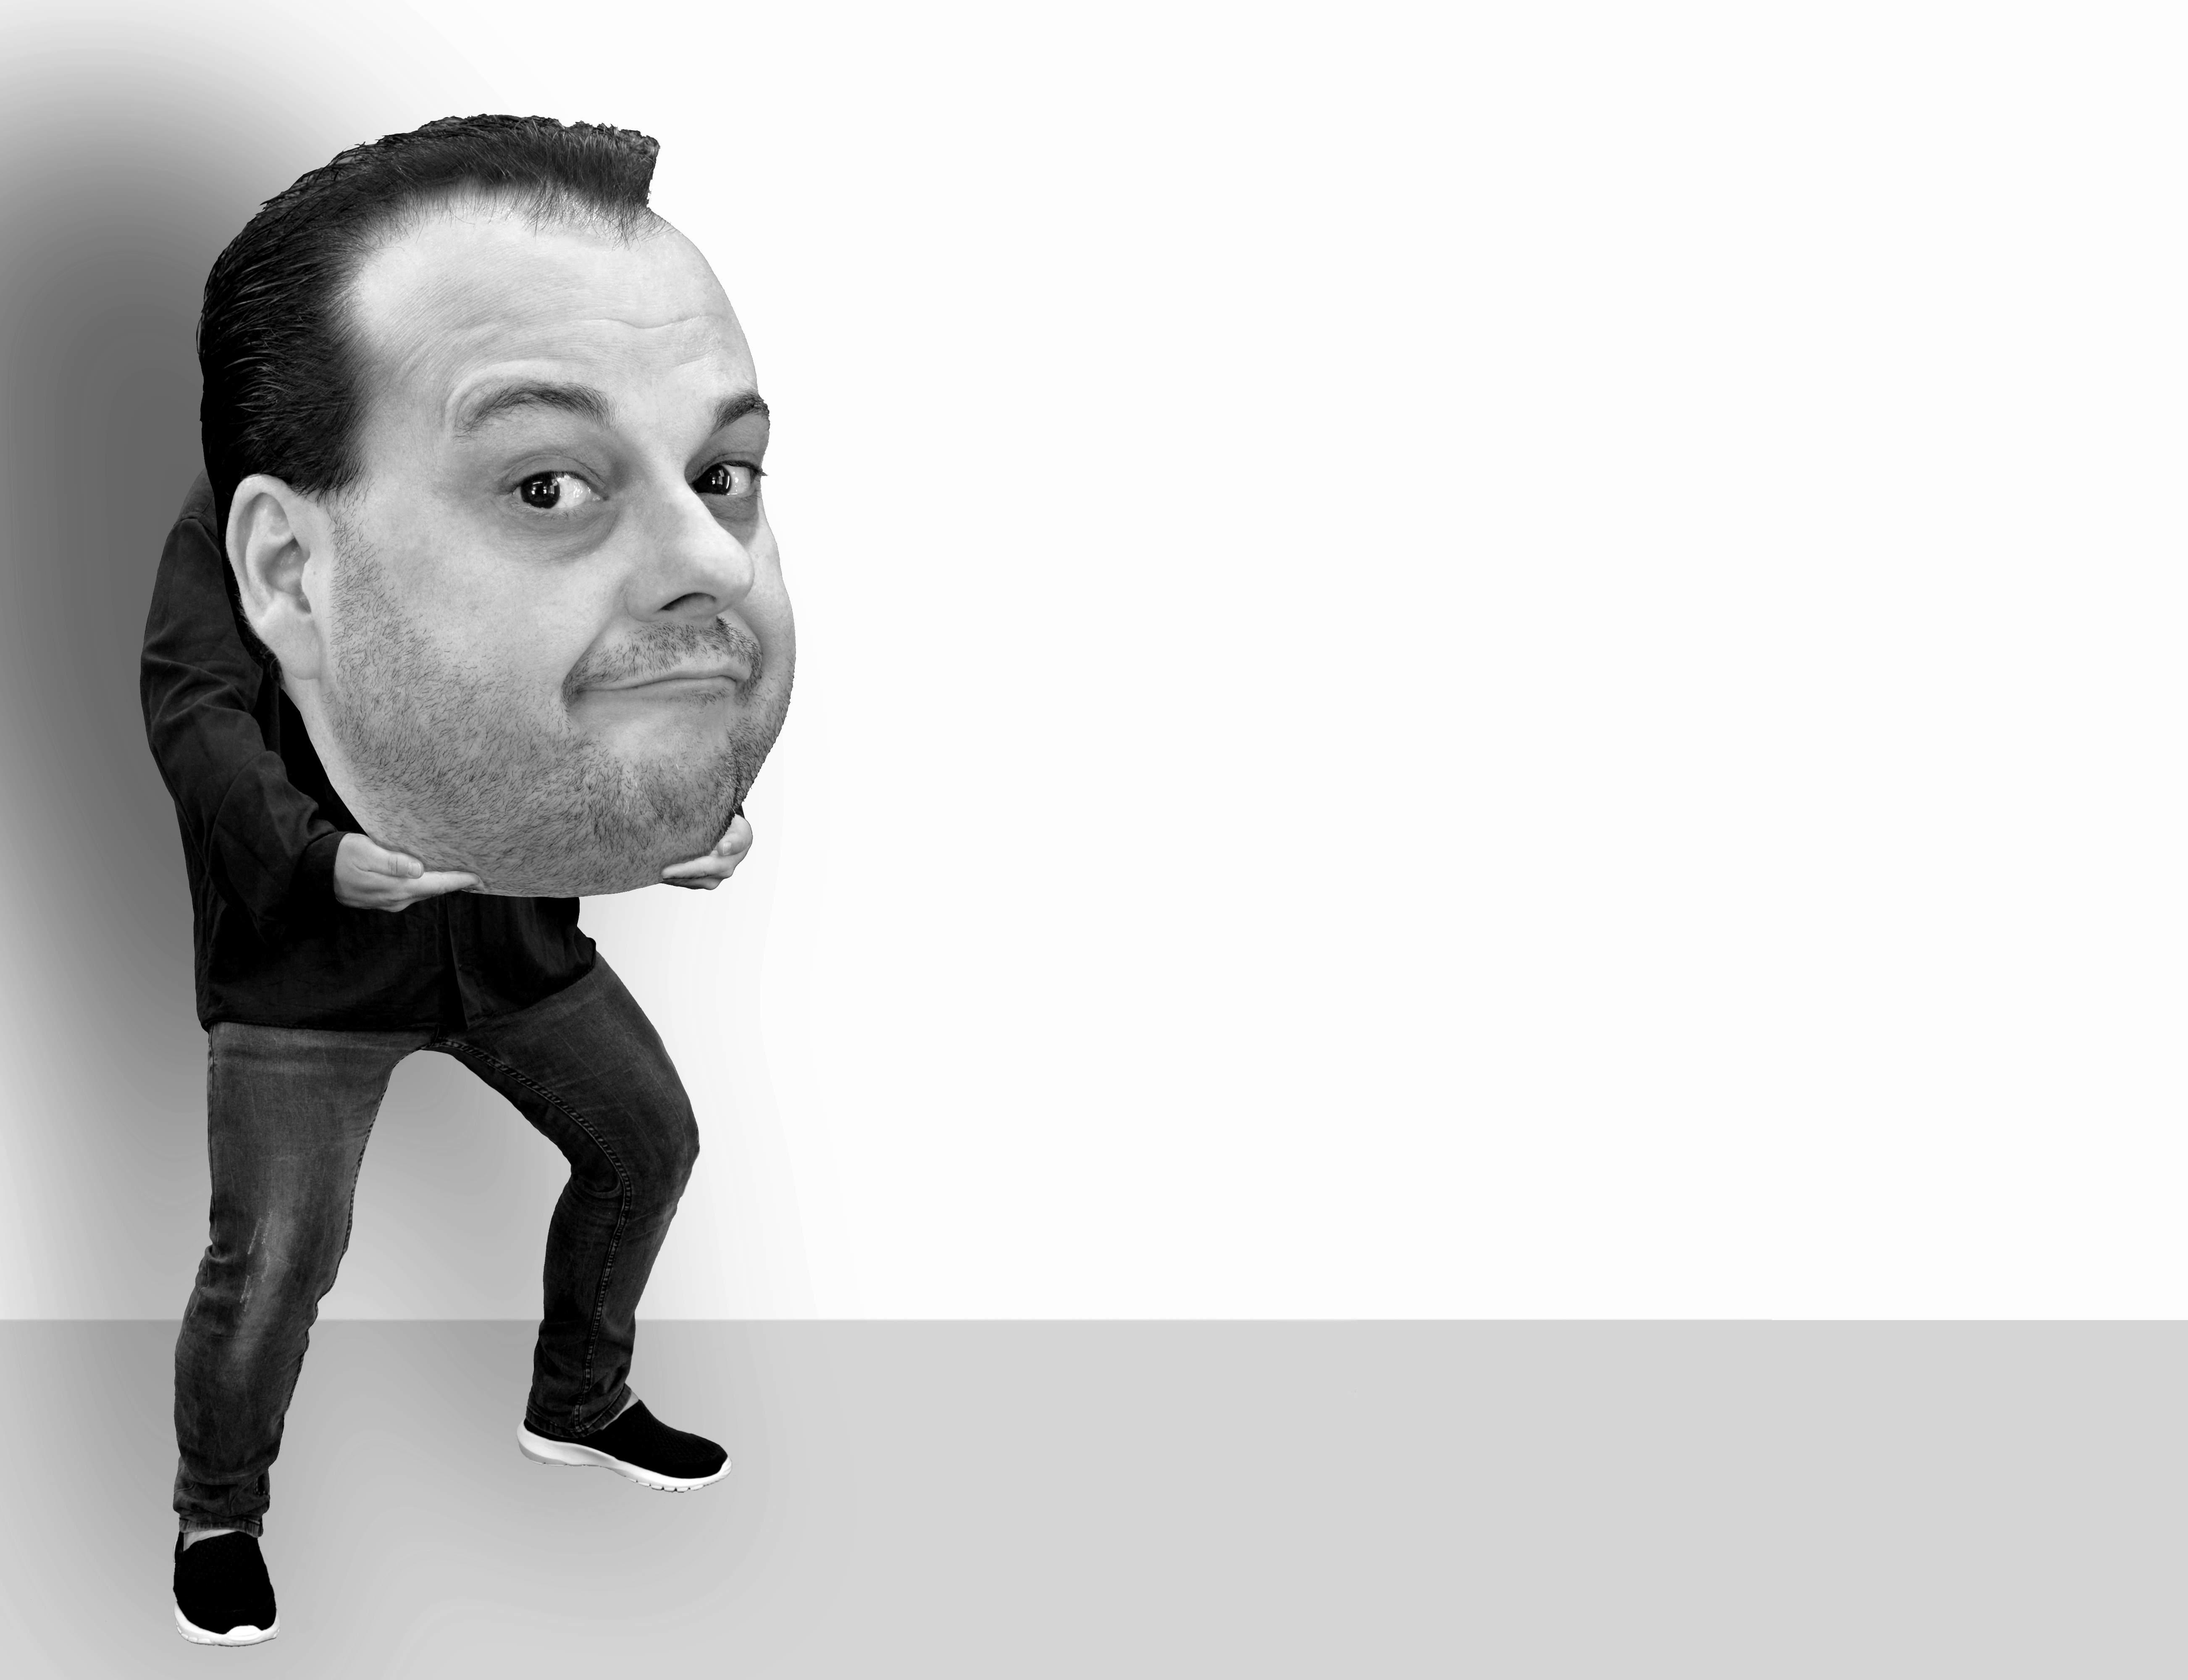
hand, person, view, social, bear, finger, cat, arm, muscle, face, head, moustache, brain, funny, humor, pregnant, mind, concept, main, hard, keep, detention, social network, networking, mimic, big head, human positions, severe head, head work